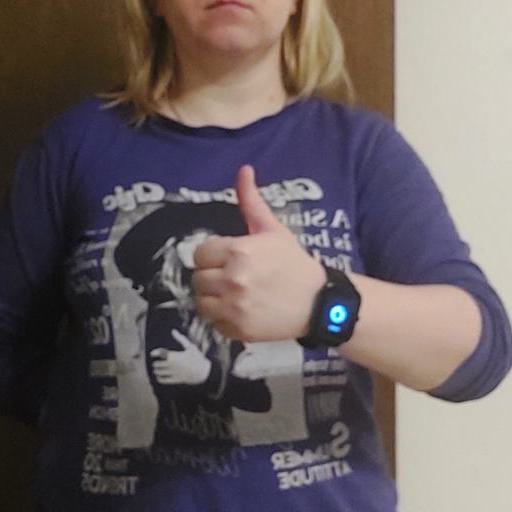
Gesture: like